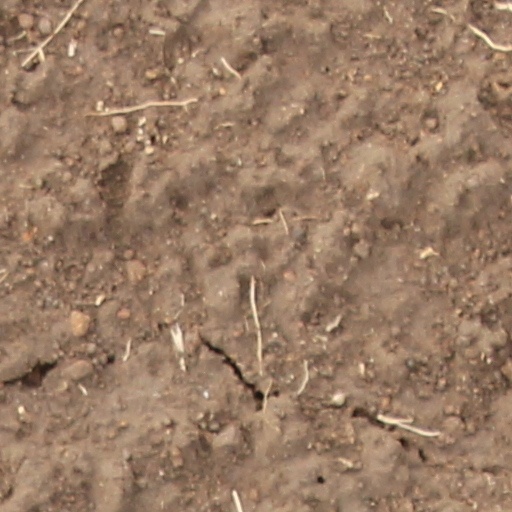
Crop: wheat